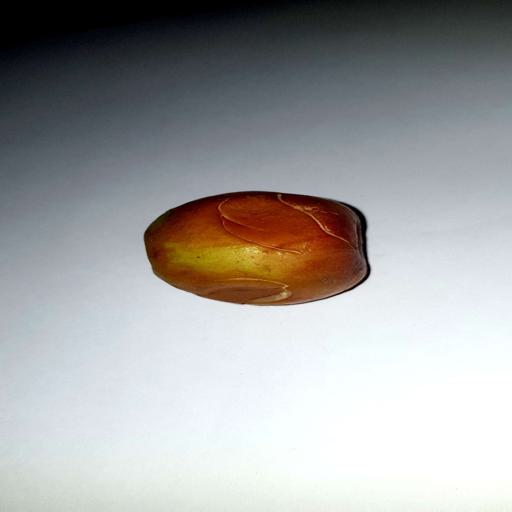
Label: bruised